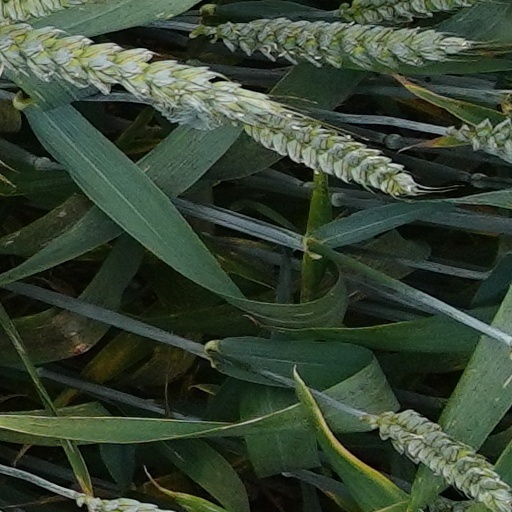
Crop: wheat